Facts (Kanye West song)

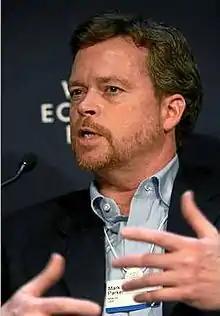
West had beef with Nike CEO Mark Parker.

"Facts" is clearly a diss track aimed at Nike, with lines such as: "If Nike ain’t had Drizzy man they would have nothing" and "Nike, Nike treat employees just like slaves/Gave LeBron a billi' not to run away" being rapped throughout it. Speculation had it upon release of the song that Drake is being dissed within it, but the content isn't actually insulting him by citing references. Bill Cosby and Steve Harvey are both referenced with the lines: "Do anybody feel bad for Bill Cosby?/Did he forget names just like Steve Harvey?" and West caused outrage shortly after the release of "Facts" by declaring Cosby as innocent of sexual assault, despite the lines appearing to be a insult towards him.